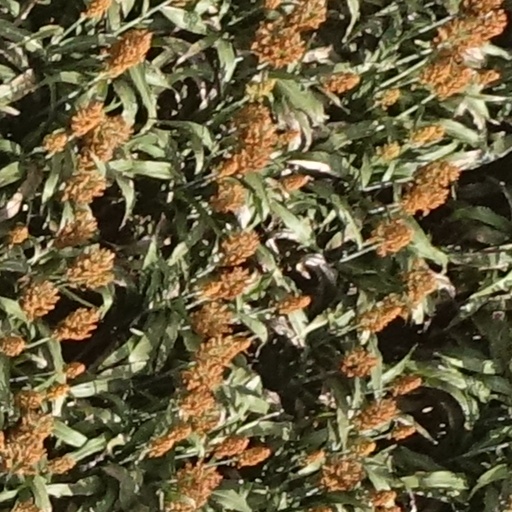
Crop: sorghum